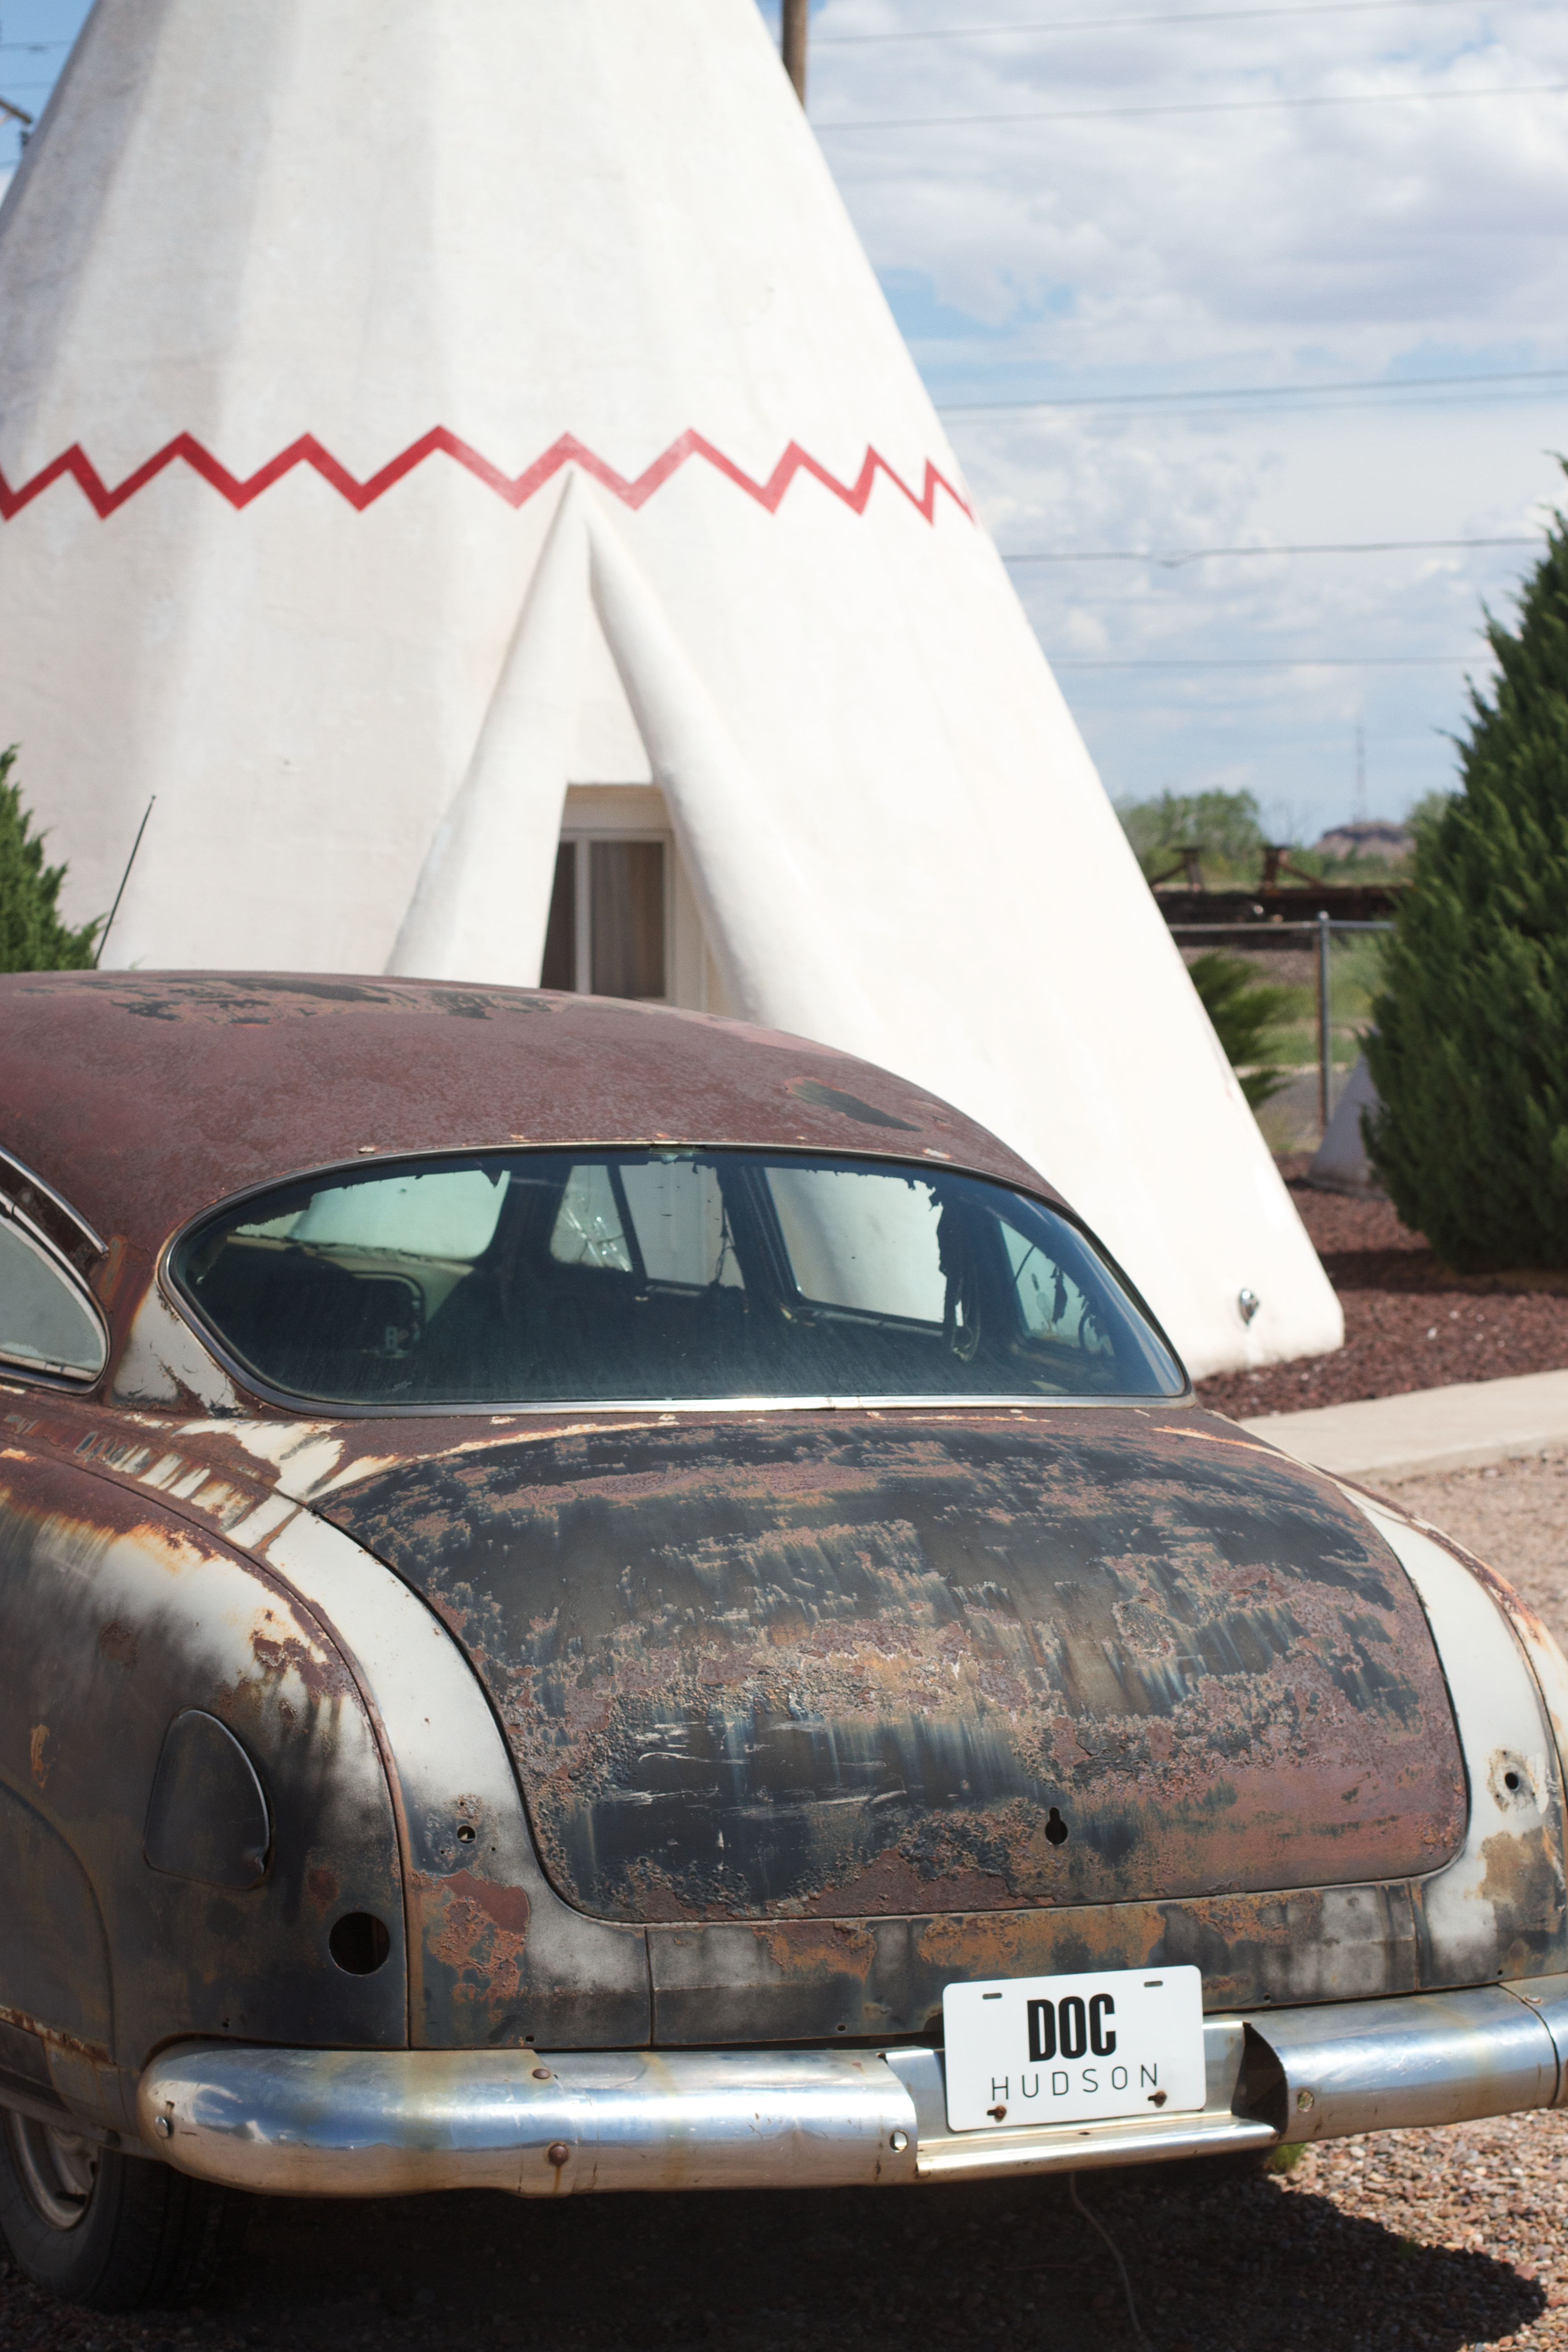
car, wheel, vehicle, motor vehicle, vintage car, classic, antique car, land vehicle, automobile make, automotive exterior, compact car, luxury vehicle, mid size car